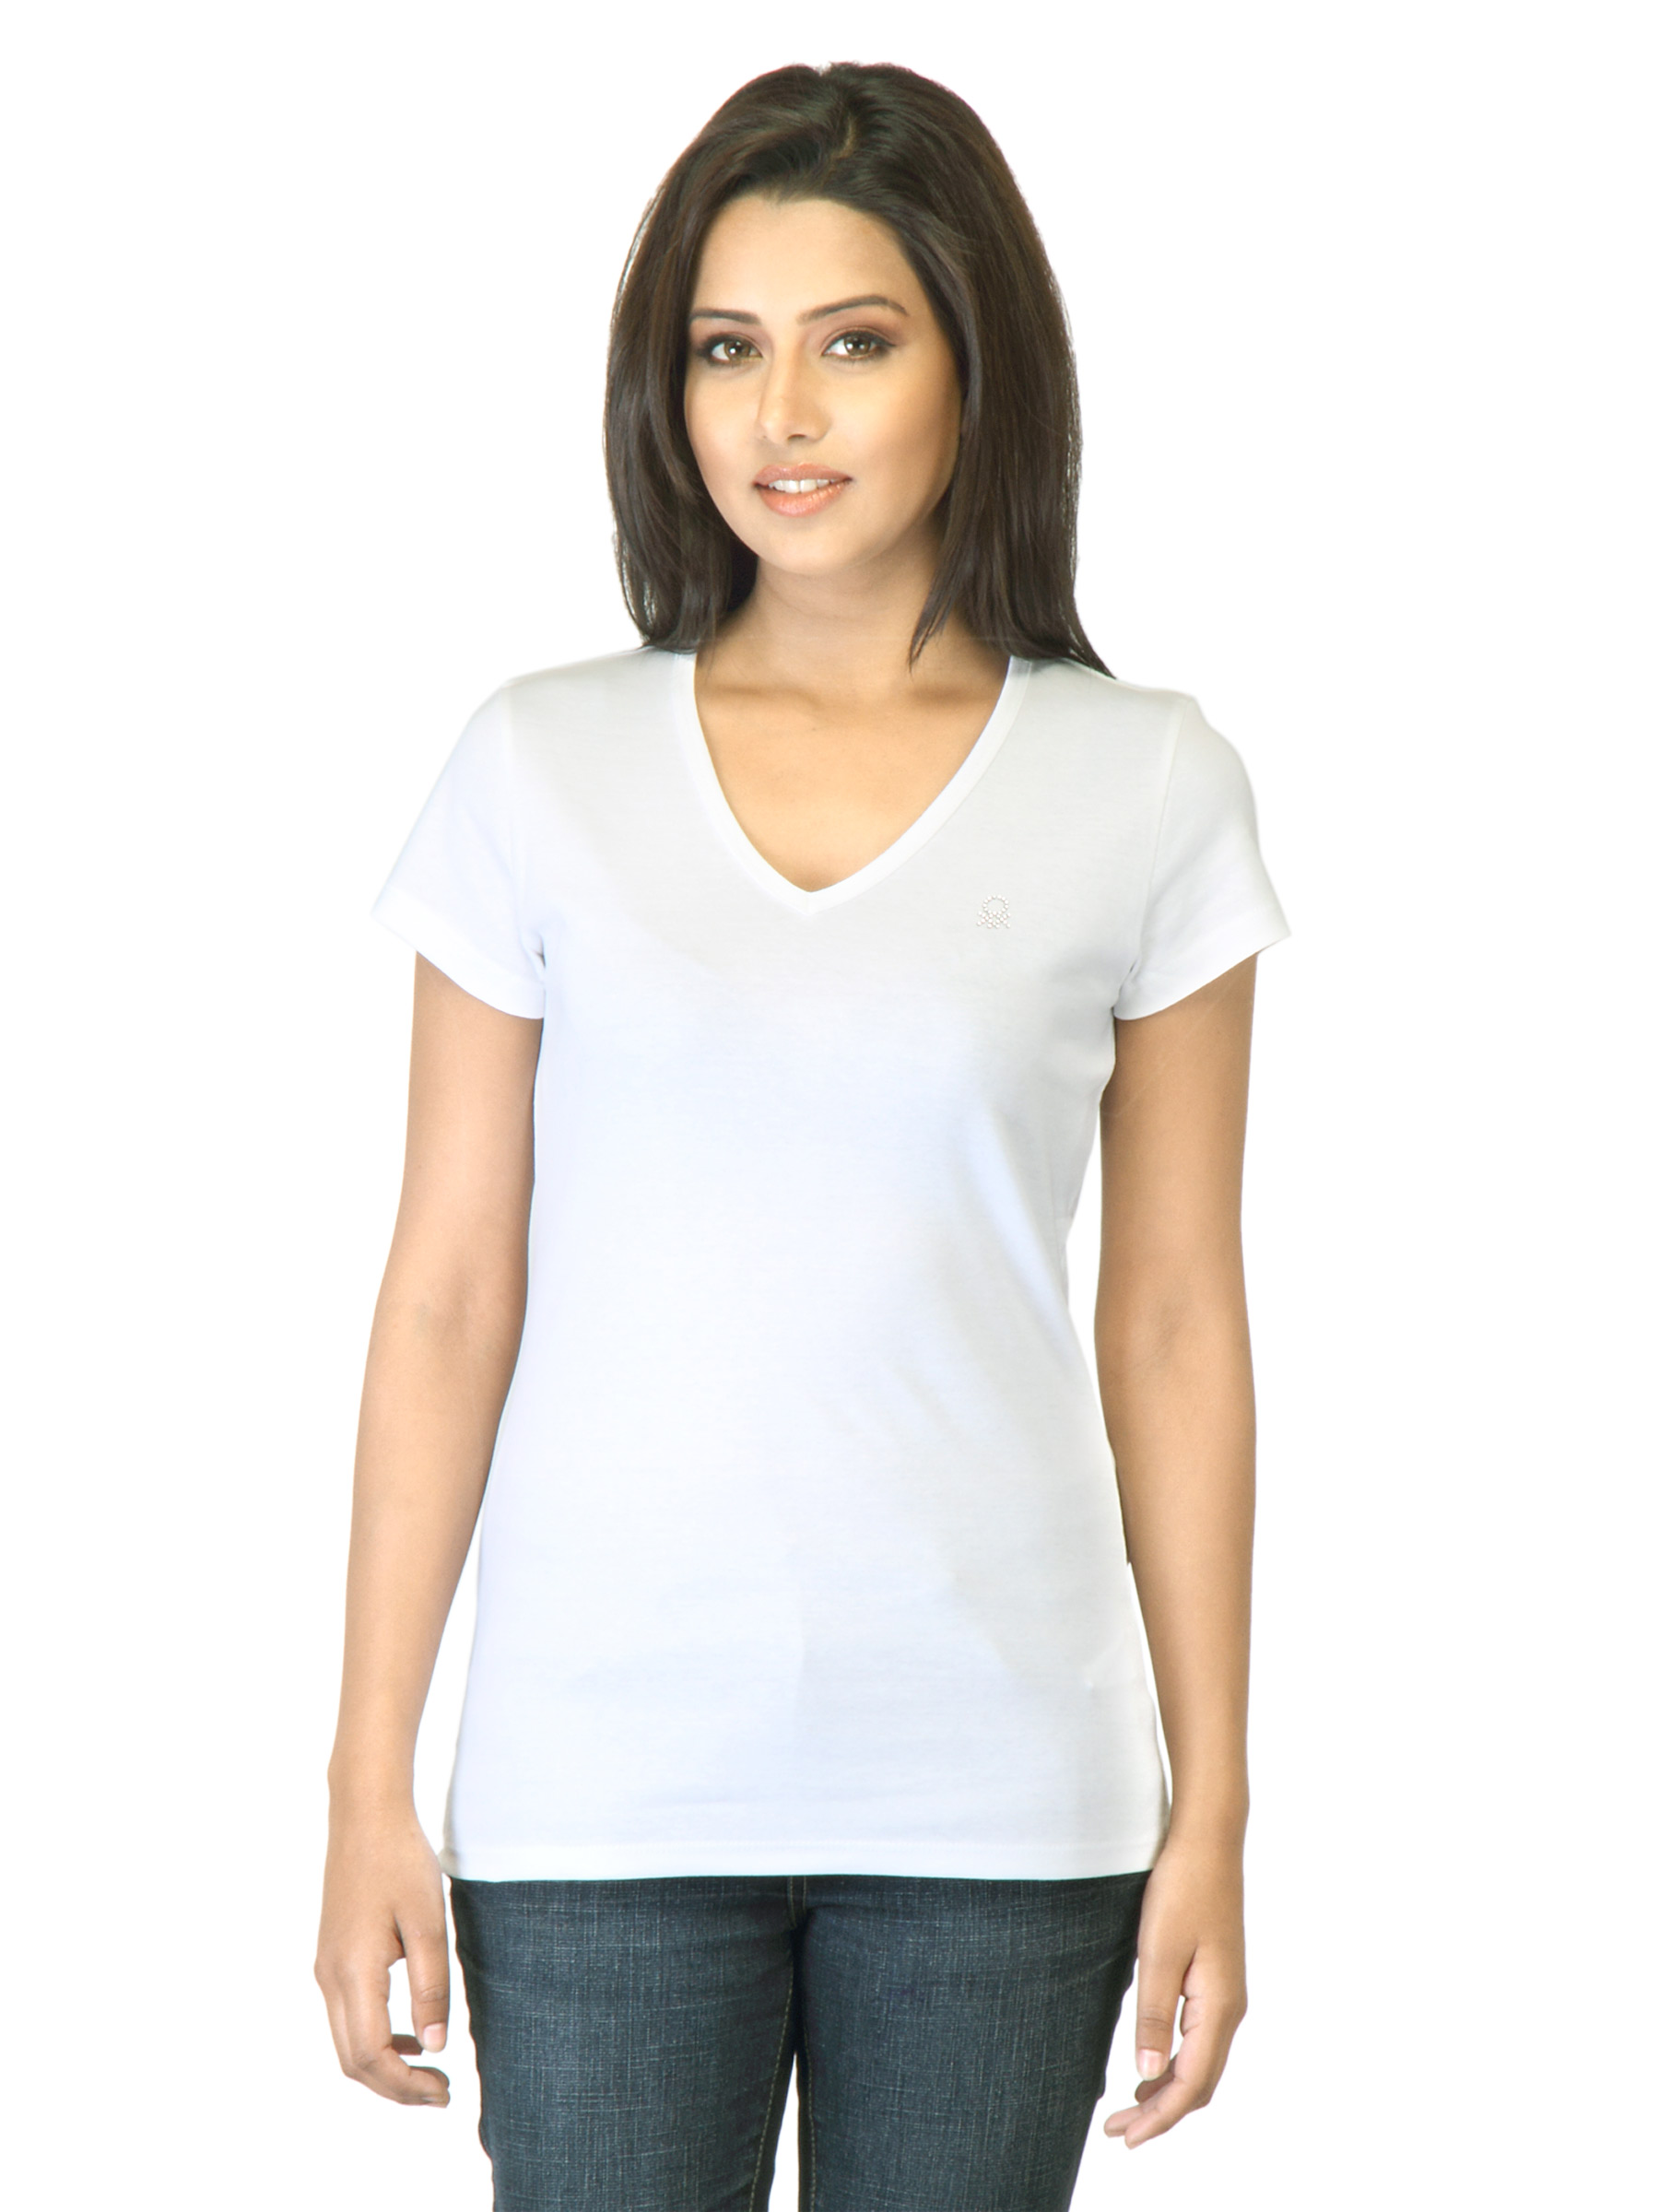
United Colors of Benetton Women White T-shirt
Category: Apparel / Topwear / Tshirts
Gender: Women
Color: White
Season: Summer 2012
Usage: Casual